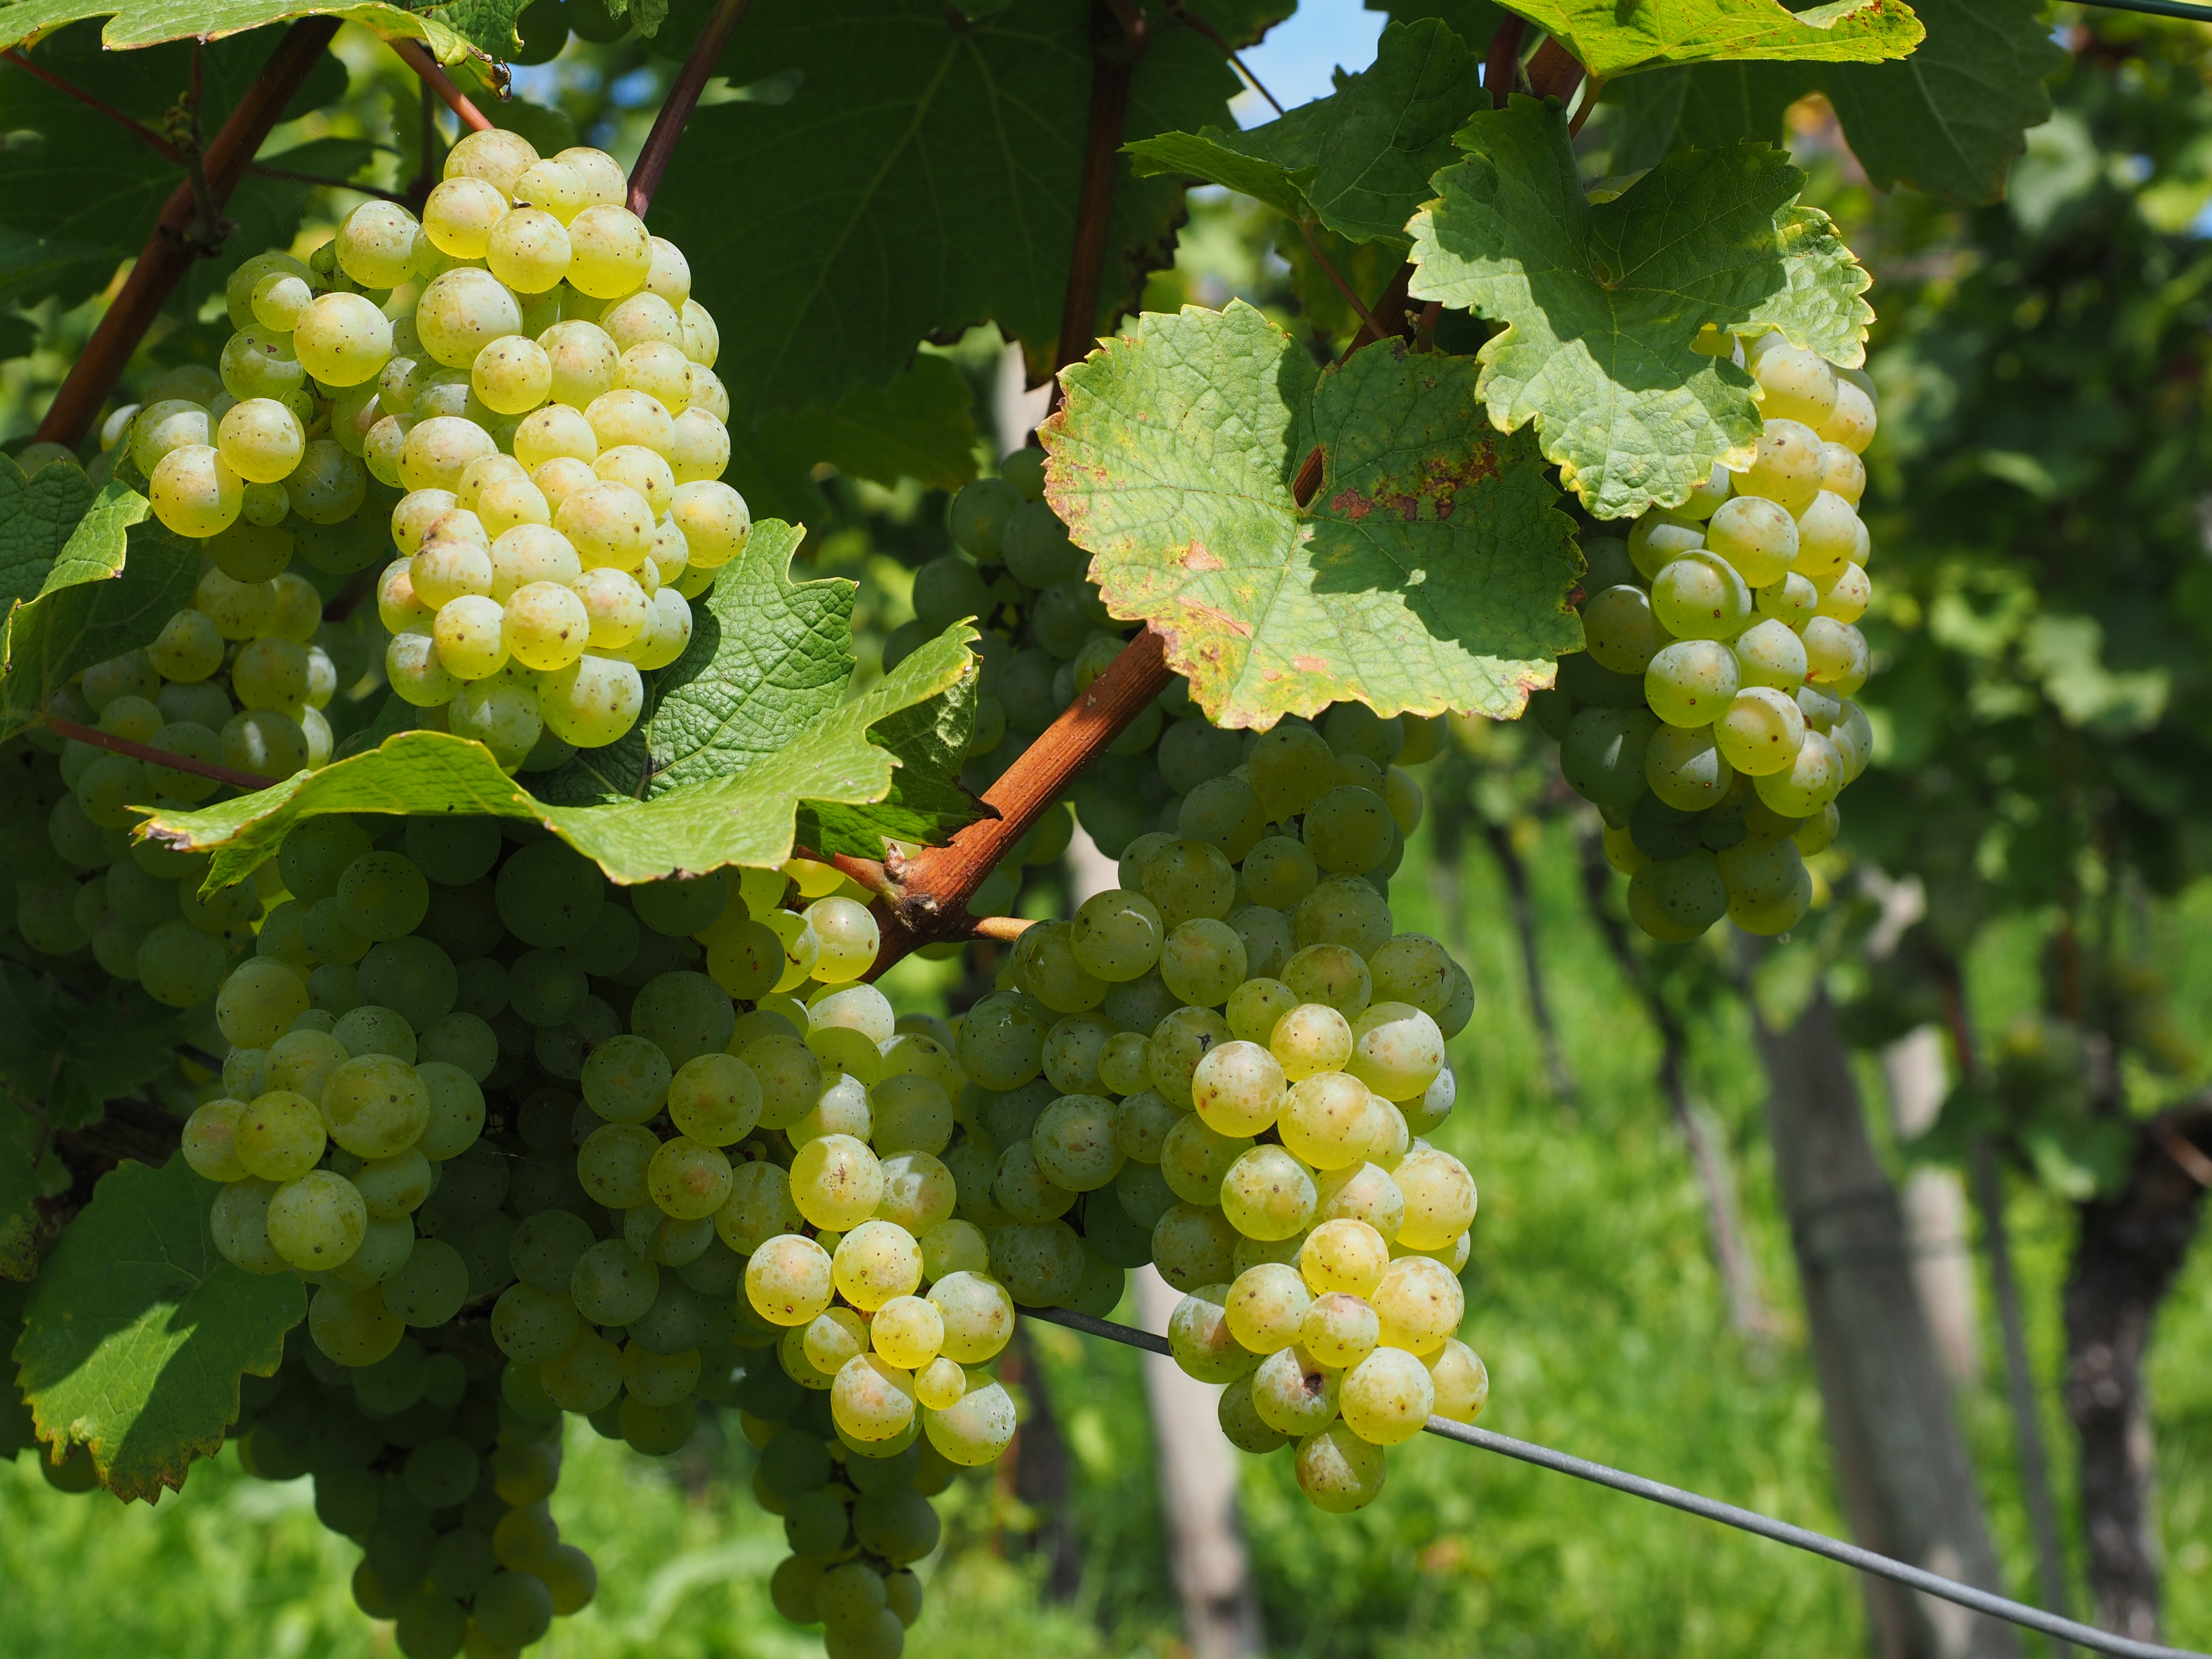
plant, grape, fruit, flower, food, green, produce, crop, blue, climber, agriculture, juicy, pods, vines, berries, shrub, grapes, fruits, plantation, winegrowing, mahonia, flowering plant, vitis, wine berries, coccoloba uvifera, sultana, vitis vinifera, land plant, grapevine family, zante currant, chinese hawthorn, varietal, noble vine